Answer in natural language. Considering the relative positions, is black wooden dresser above or below Doorway? Choose between the following options: above or below
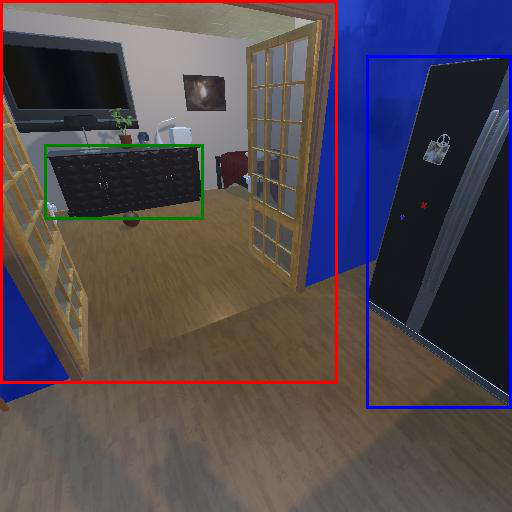
<answer>above</answer>